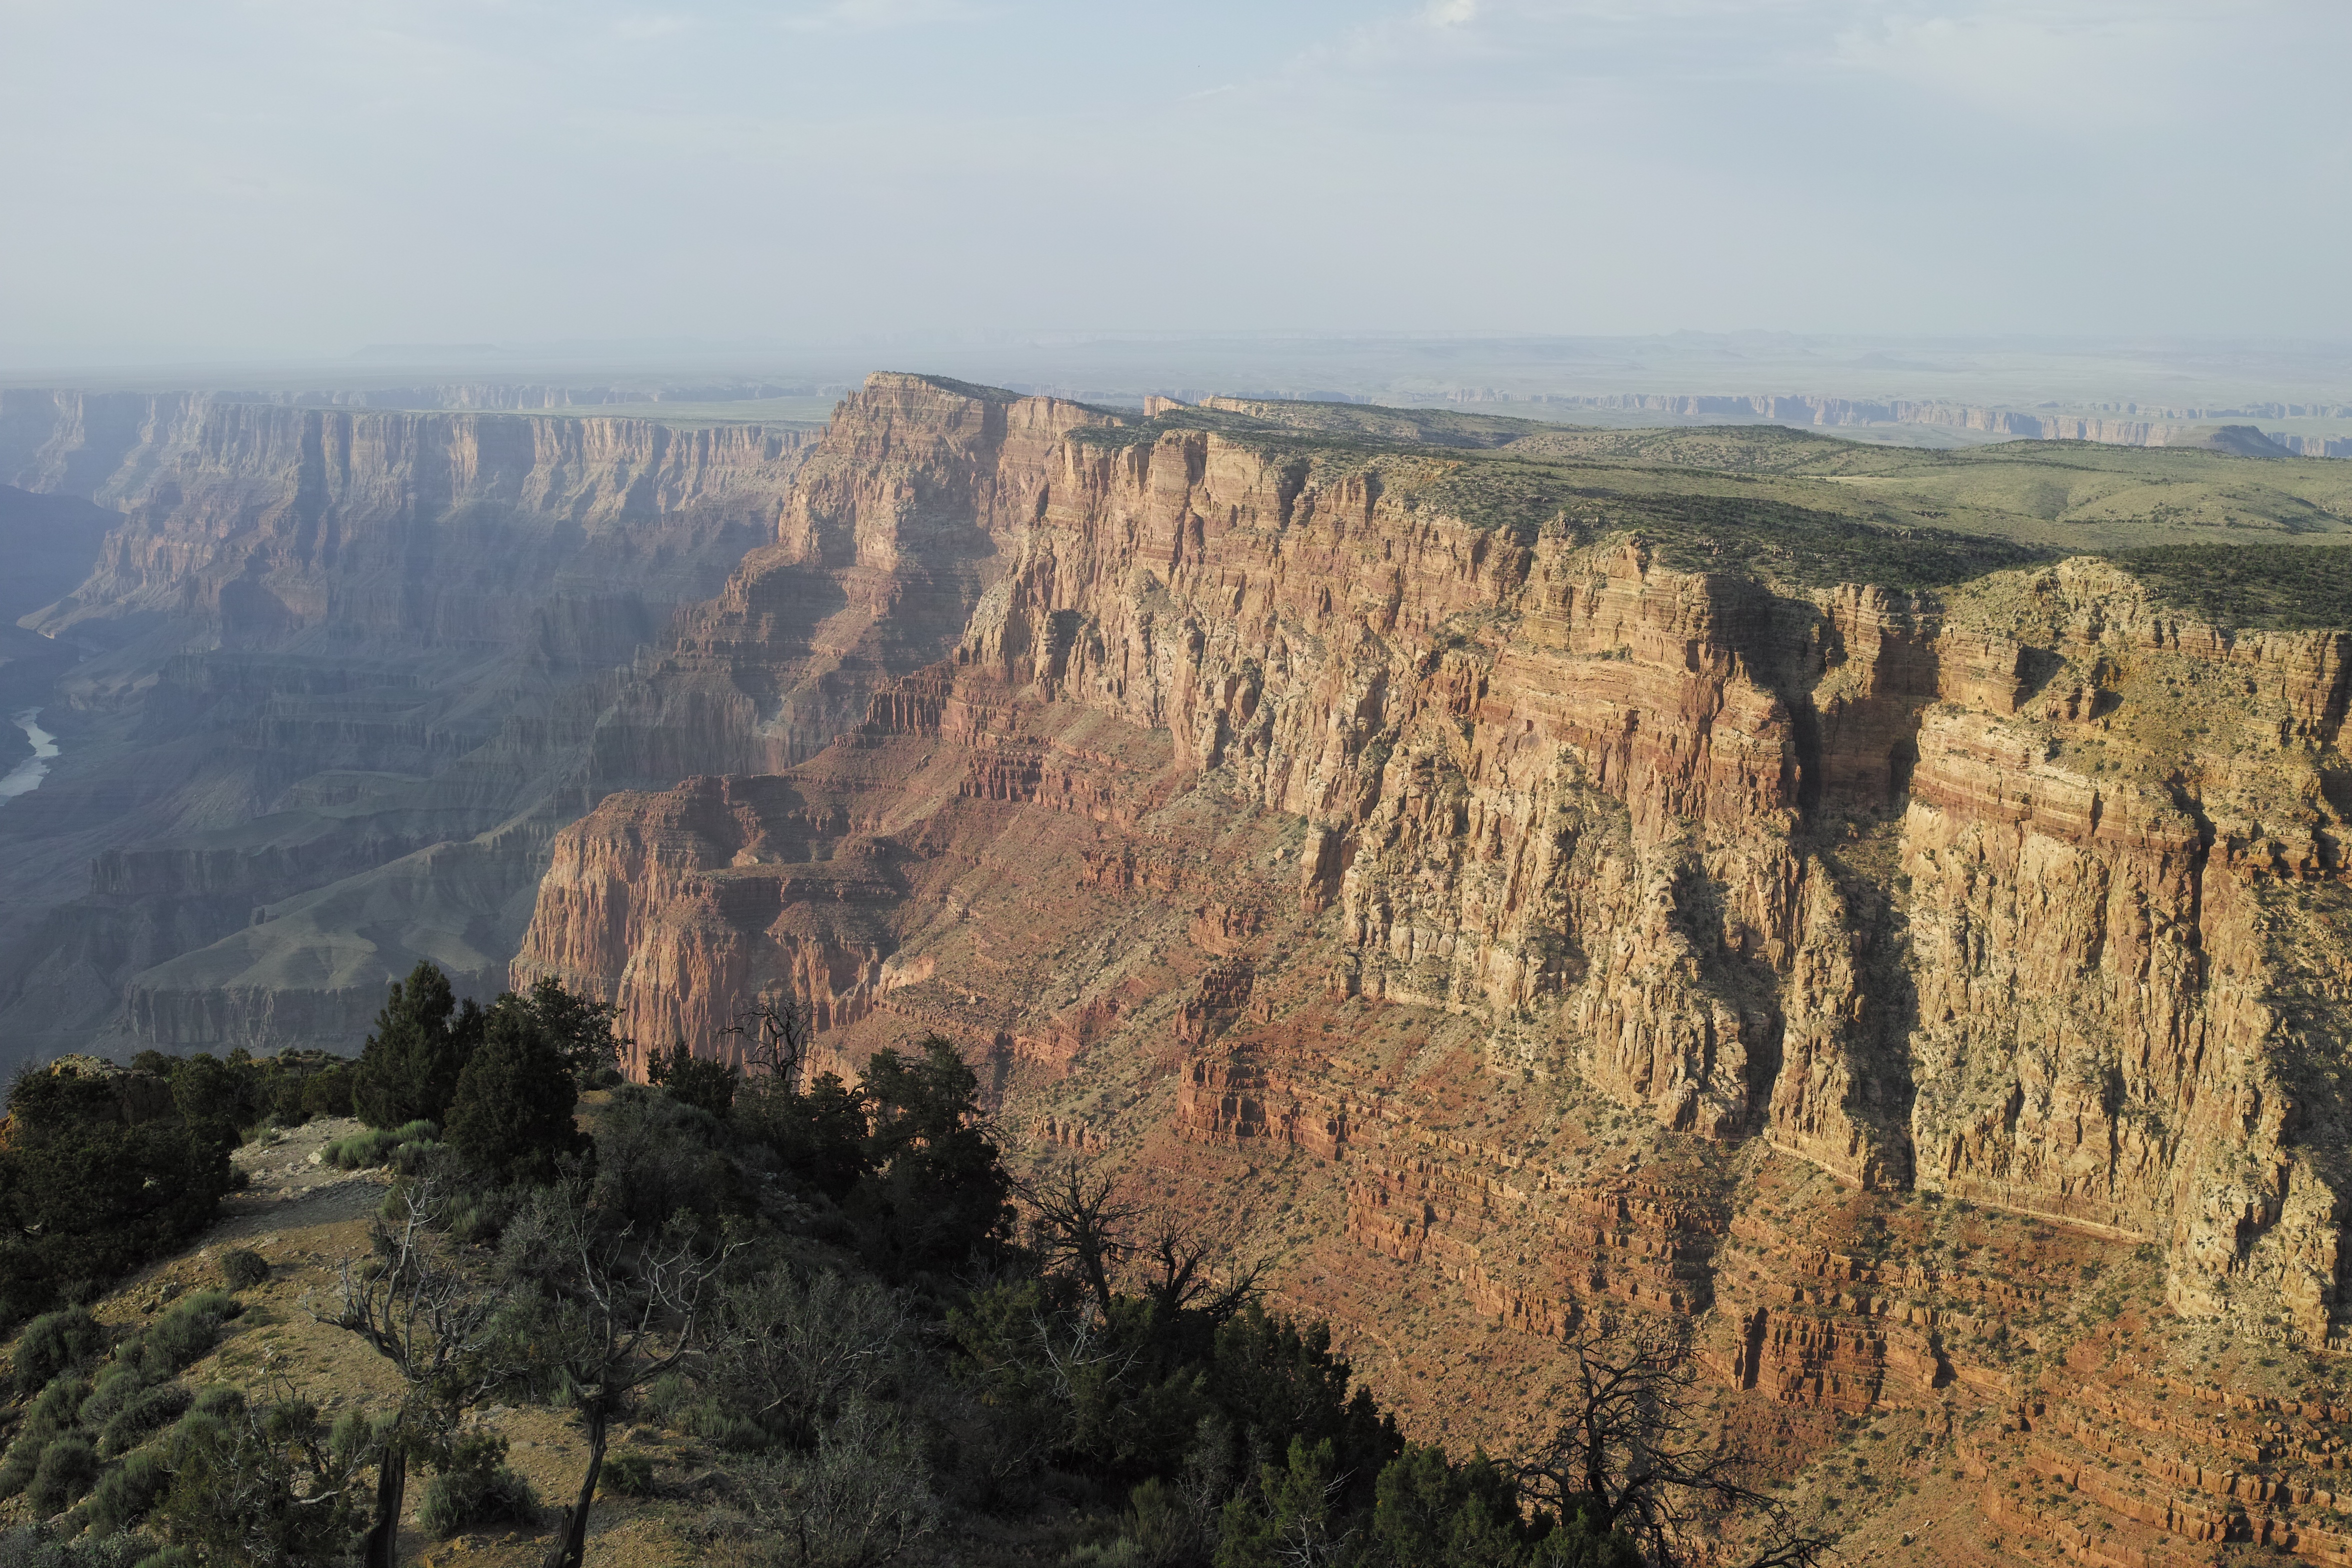
mountain, trail, formation, cliff, canyon, terrain, national park, ridge, united states, geology, colorado, badlands, plateau, landform, the grand canyon, geographical feature